Prahlada (film)

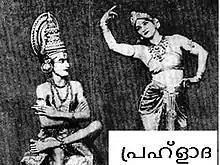

Prahlada is a 1941 Indian Malayalam-language film, directed by K. Subramaniam and produced by Madras United Artist Corporation. The film stars T. K. Balachandran, N. P. Chellappan Nair, Guru Gopinath, Thankamani Gopinath and Kumari Lakshmi. The film's score was composed by Vidwan V. S. Parthasarathy Ayyankar. The movie is the remake of "Prahalada", a Tamil film was released in 1939. It is the first Devotional film in Malayalam. It is the debut Malayalam film of director-producer K. Subramaniam, T. K. Balachandran and music director V. S. Parthasarathy Iyengar. It was also the debut film of Guru Gopinath and Thankamani Gopinath.